Environmental issues in Bolivia

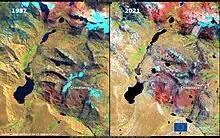
Shrinking Chacaltaya Glacier

In recent years, the growth of coca-leaves has become widespread in Bolivia. To create space for these large plantations, large areas have been deforested via slash and burn operations. An estimated 4 hectares of forest need to be cleared for each one hectare of land needed for the cultivation of coca.